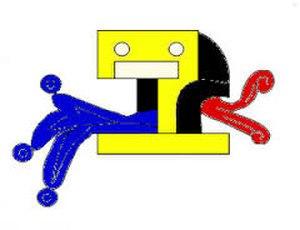
Temascalapa est une municipalité de l'État de Mexico, au Mexique. Elle couvre une superficie de 168,26 km² et compte 38 622 habitants en 2015.